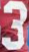
Number: 3